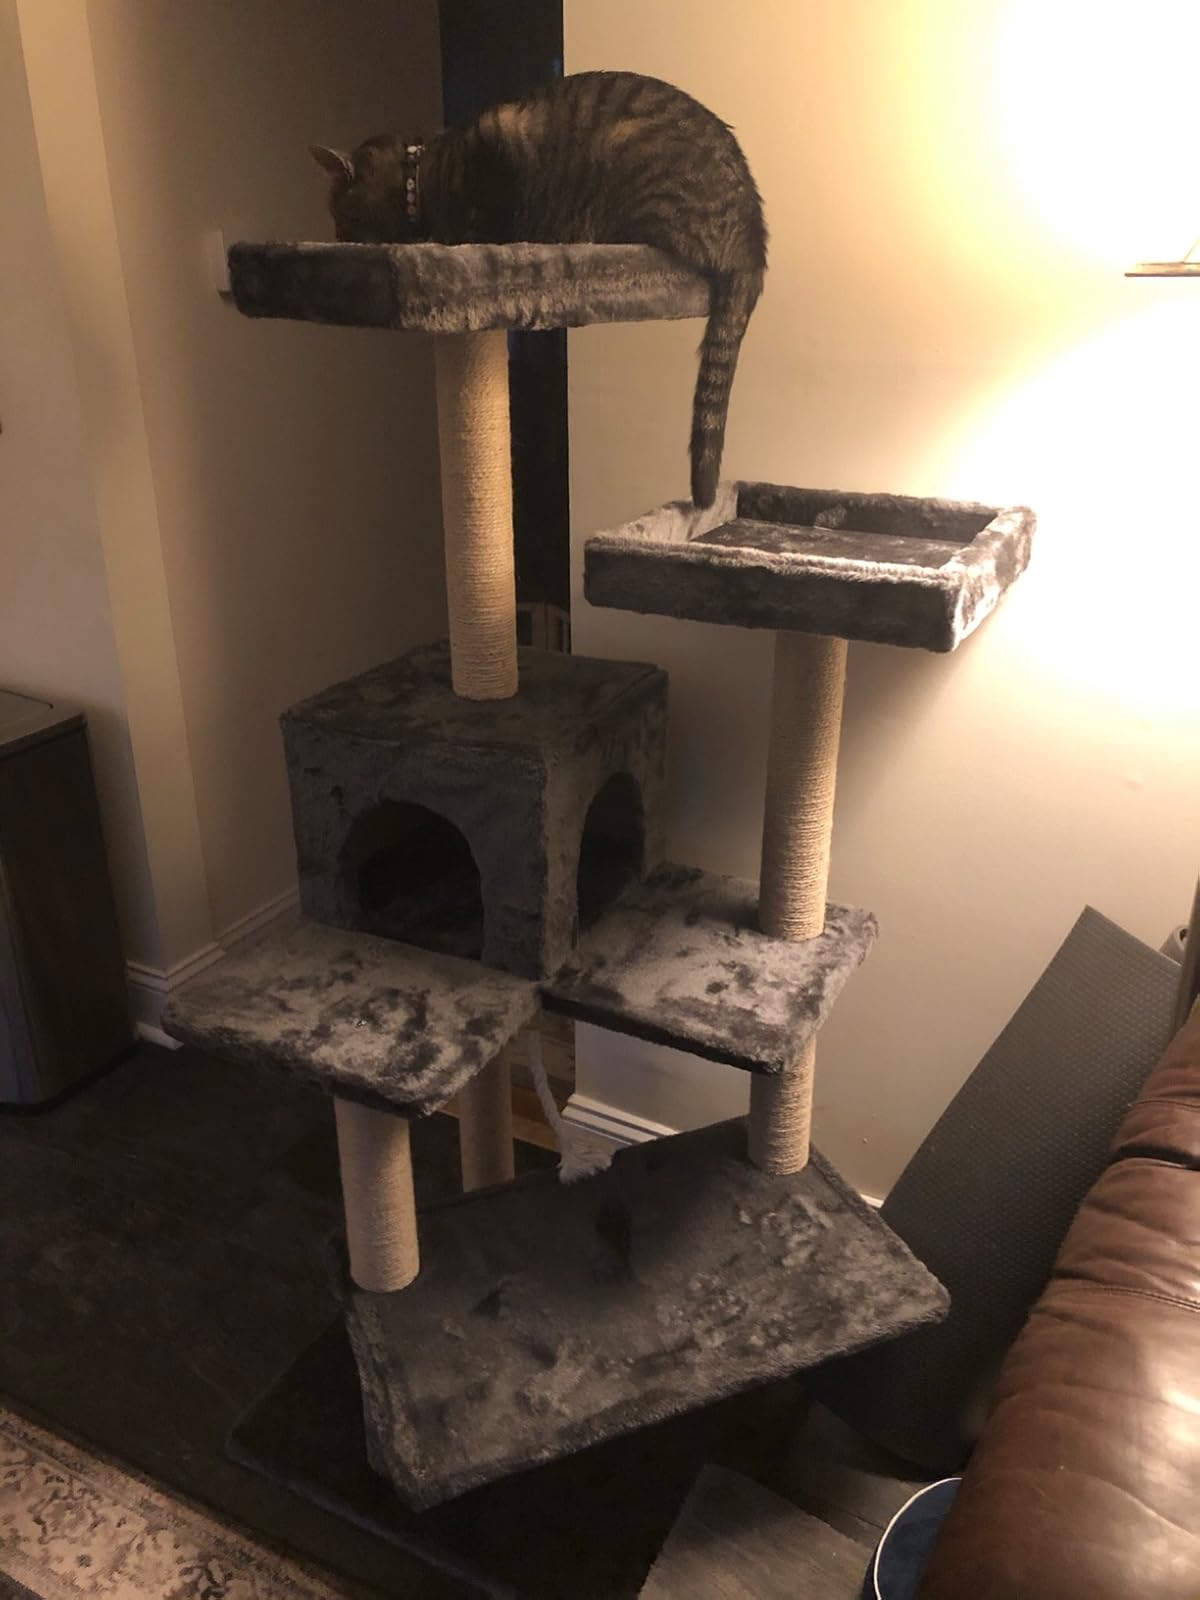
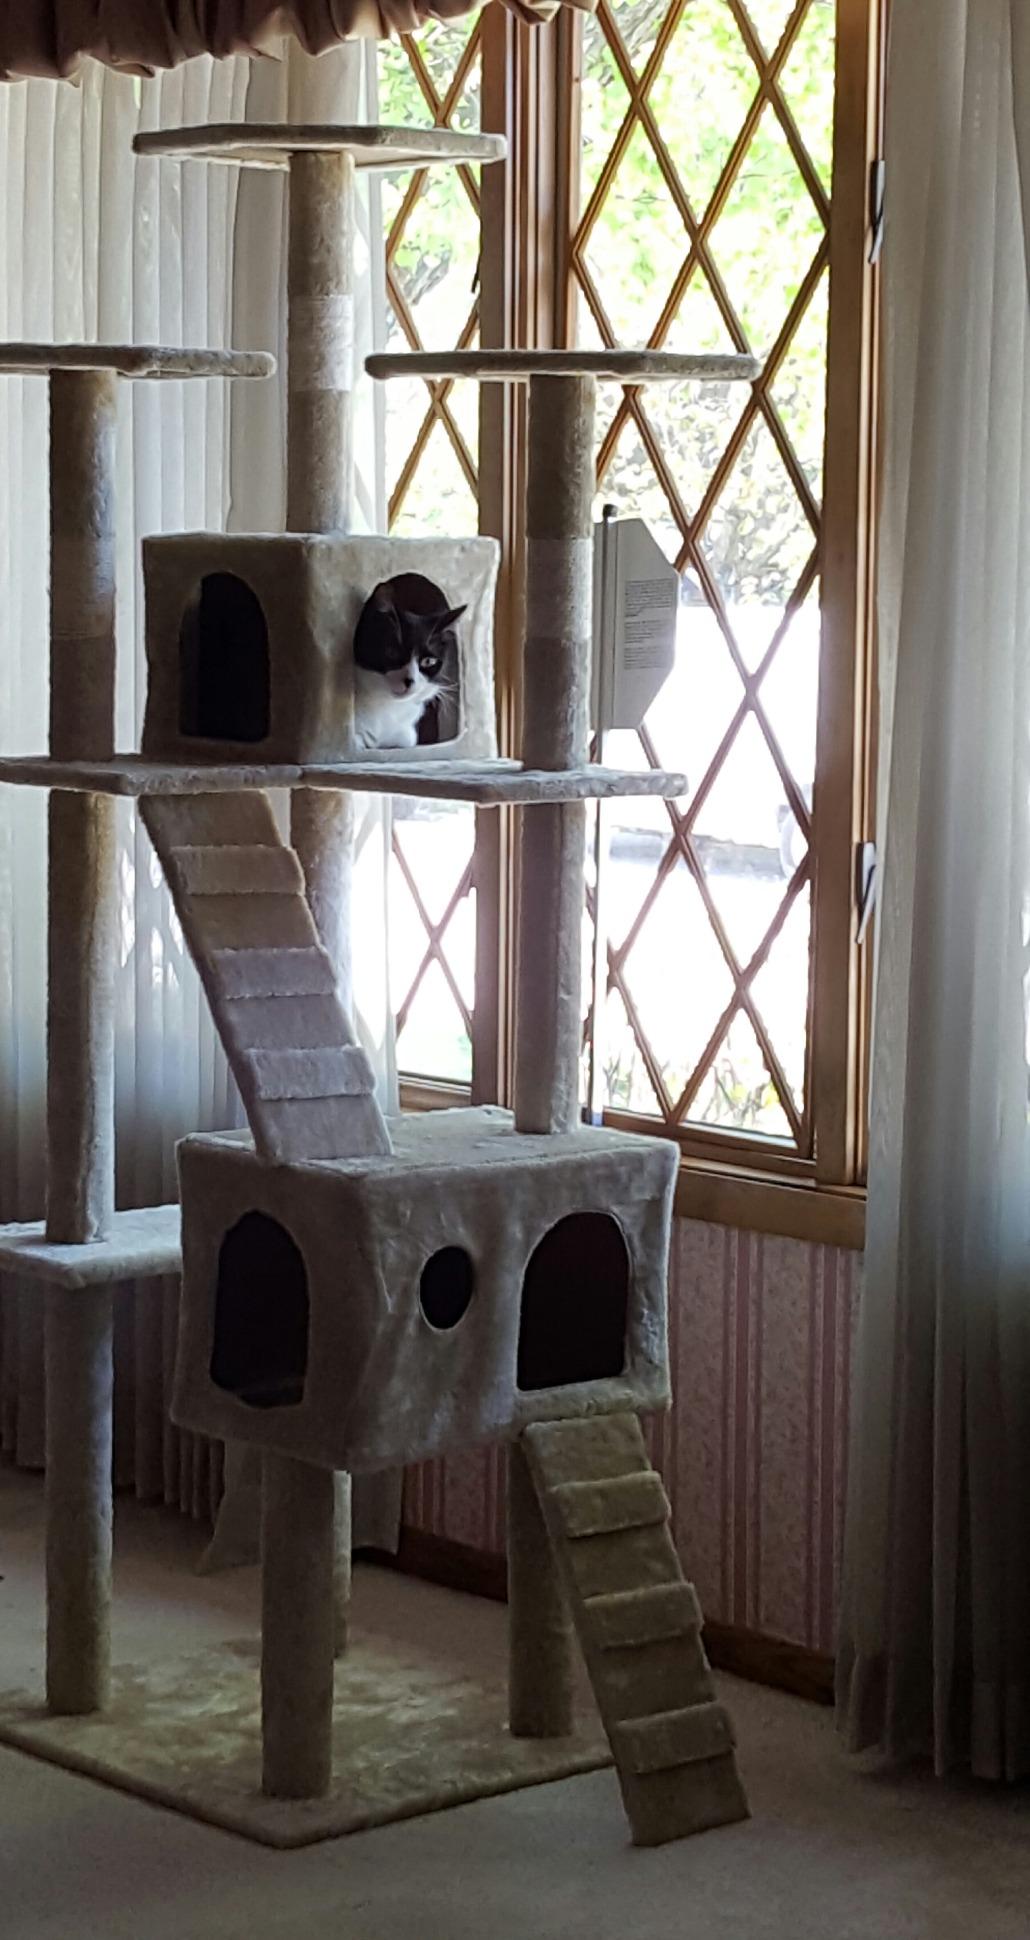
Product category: items_cat tree
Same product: no